Royal Thai Police

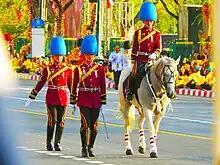
Mounted police of Patrol and Special operation Division under Metropolitan Police Bureau

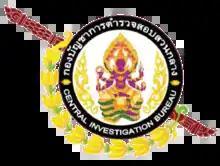

Responsible for providing all law enforcement services for the capital city of Bangkok and its suburbs, the Metropolitan Police Bureau is probably the most visible and publicly recognizable of all Thai police components. This largely uniformed urban force operates under the command of a chief who holds the rank of police lieutenant general assisted by six deputy chiefs. Organizationally, the force consists of three divisions, each responsible for police services in one of the three urban areas: northern Bangkok, southern Bangkok, and Thonburi. , there are 88 police stations across the capital, each with 30-200 police officers attached to it. In addition to covering the city with foot patrols, the Metropolitan Police maintains motorized units, a canine corps, building guards, traffic-control specialists, and law enforcement personnel trained to deal with juveniles. The Traffic Police Division also provides escorts and guards of honor for the king and visiting dignitaries and served as a riot-control force to prevent demonstrations and to disperse unruly crowds in Bangkok.